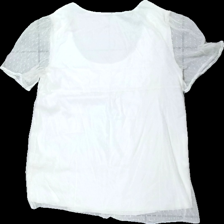
View: back
Type: Top
Category: Ladies
Brand: Kappahl
Colors: White
Material: 56% polyester 44% nylon
Pattern: Lace
Cut: C-collar
Season: Spring
Damage: lite nopprig
Damage location: top center
Price range: <50
Recommended usage: Reuse
Description: vitt spets linne